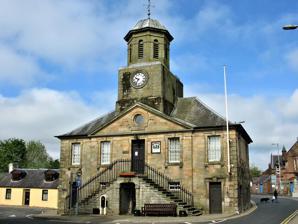
Building: Sanquhar Tolbooth
Country: United Kingdom
Year built: 1739
Municipal building in Sanquhar, Scotland Sanquhar Tolbooth Sanquhar Tolbooth Location High Street, Sanquhar Coordinates 55°22′05″N 3°55′30″W / 55.3680°N 3.9250°W / 55.3680; -3.9250 Built 1739 Architect William Adam Architectural style(s) Baroque style Listed Building – Category A Official name High Street, Tolbooth / Town House Designated 3 August 1971 Reference no. LB40540 Shown in Dumfries and Galloway Sanquhar Tolbooth is a municipal building in the High Street in Sanquhar , Dumfries and Galloway , Scotland. The structure, which accommodates a local history museum, is a Category A listed building . History The old tolbooth pump The first municipal building in Sanquhar was an early tolbooth which dated back to the late 15th century and was already in a dilapidated condition by the 1680s. The condition of the old tolbooth became so bad that, in June 1731, the burgh council decided to demolish it and to replace it with a new building on the same site. The cost of the works was paid for by Charles Douglas, 3rd Duke of Queensberry , whose seat was at Drumlanrig Castle . Construction work on the new building started on 17 February 1735. It was designed by William Adam in the Baroque style , built using stone taken from Sanquhar Castle at a cost of £120 and was completed in 1739. The design involved a symmetrical main frontage with five bays facing southeast down the High Street; the central section of three bays, which was slightly projected forward featured an external double forestair leading up to a doorway with an architrave and a keystone on the first floor. The other two bays in the central section were fenestrated by sash windows with architraves and keystones and the section was surmounted by a pediment with an oculus in the tympanum . The outer bays contained doorways with architraves and keystones on the ground floor and sash windows with architraves and keystones on the first floor. At roof level, there was a large square base with clock faces surmounted by an octagonal belfry , an ogive -shaped dome and a weather vane . Internally, the principal rooms were the prison cells on the ground floor, the burgh council chamber on the south side of the first floor, an octagonal vestibule in the centre of the first floor, and another reception room on the north side of the first floor. New cast iron railings were added to the forestair in 1857 and a coat of arms of the Crichton family , the former owners of Sanquhar Castle, was placed on the front of the building in the late 1950s. It continued to serve as the meeting place of the burgh council for much of the 20th century but ceased to be the local seat of government when the enlarged Nithsdale District Council was formed in 1975. The building was converted for use as a local history museum in 1989. Artefacts assembled in the museum collection included items associated with the local knitting trade as well as the local mining industry. Works of art in the tolbooth include a portrait by Jacob Epstein of the former member of parliament , Sir William Cotts . See also List of listed buildings in Sanquhar, Dumfries and Galloway References